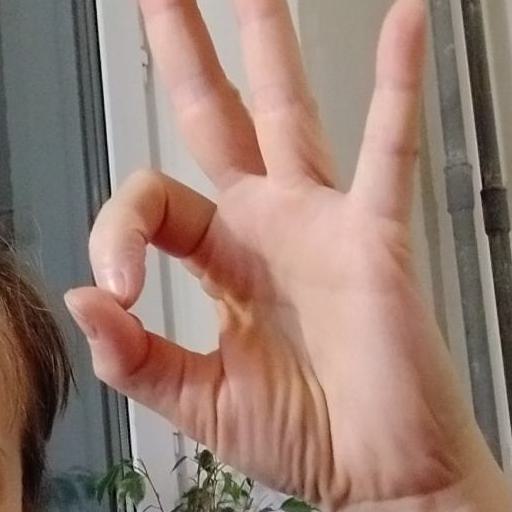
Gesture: ok